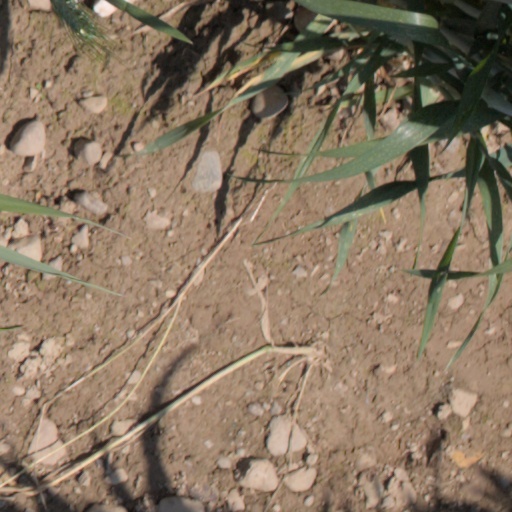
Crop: wheat